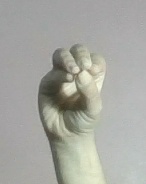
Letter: ha